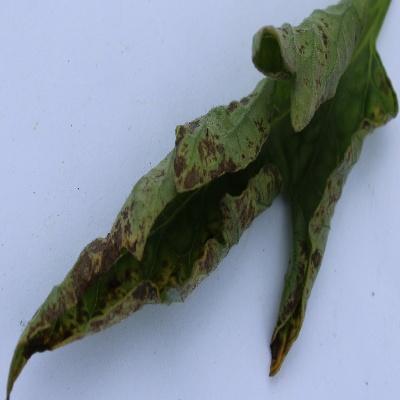
Crop: Tomato
Condition: leaf curl